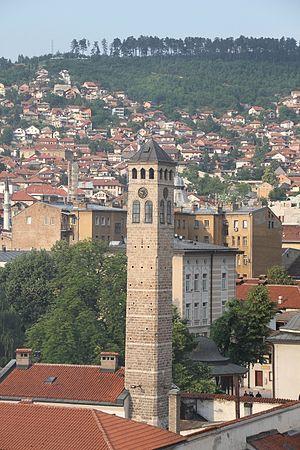
La tour de l'Horloge de Sarajevo est située en Bosnie-Herzégovine, sur le territoire de la Ville de Sarajevo. Construite au XVIIᵉ siècle, elle est inscrite sur la liste des monuments nationaux de Bosnie-Herzégovine.